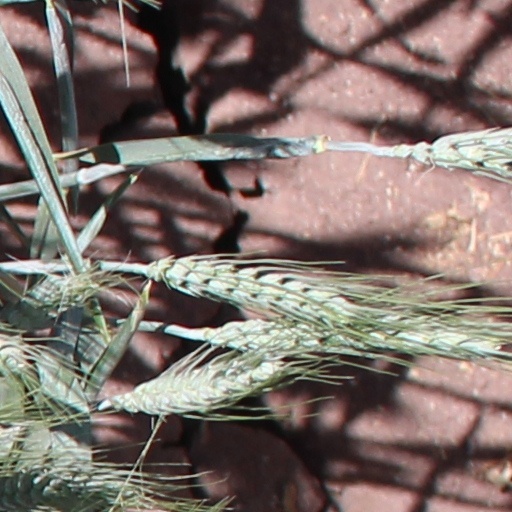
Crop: wheat